Islam in Somalia

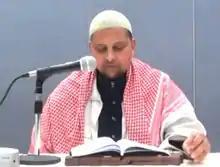
Somali Sheikh Muhammad Dahir Roble reading a Muslim sermon.

Local leaders of brotherhoods customarily asked lineage heads in the areas where they wished to settle for permission to build their mosques and communities. A piece of land was usually freely given; often it was an area between two clans or one in which nomads had access to a river. The presence of a jama'ah not only provided a buffer zone between two hostile groups, but also caused the giver to acquire a blessing since the land was considered given to God. Tenure was a matter of charity only, however, and sometimes became precarious in case of disagreements. No statistics were available in 1990 on the number of such settlements, but in the 1950s there were more than ninety in the south, with a total of about 35,000 members. Most were in the Bakool, Gedo, and Bay regions or along the middle and lower Shabele River. There were few jamaat in other regions because the climate and soil did not encourage agricultural settlements.